Rally Bulgaria

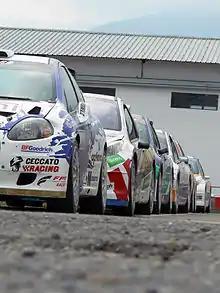
Rally cars were gathered in the entrance of the Service Park after the cancelling of the rally

The Shakedown test was also brand new, but like 2008 it was close to the main Service Park of the rally (just 6 km away). Shakedown's only "disadvantage" was its length of only 2.58 km, but despite this the Shakedown had everything – slow turns, fast straights, and road, which was open on some places and narrow on other.